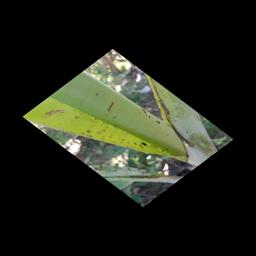
Label: BANANA APHIDS